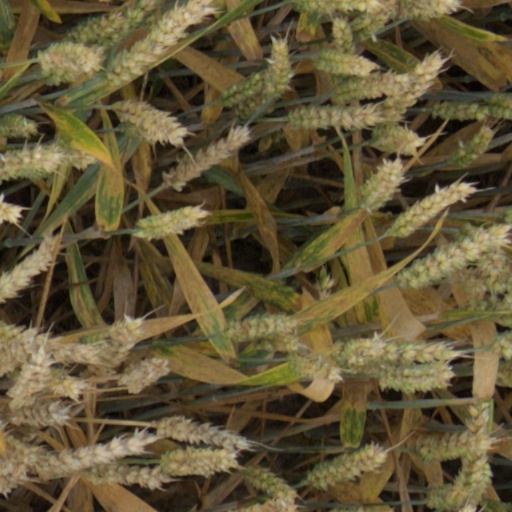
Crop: wheat